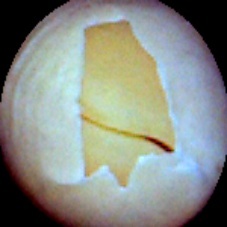
Label: Skin-damaged